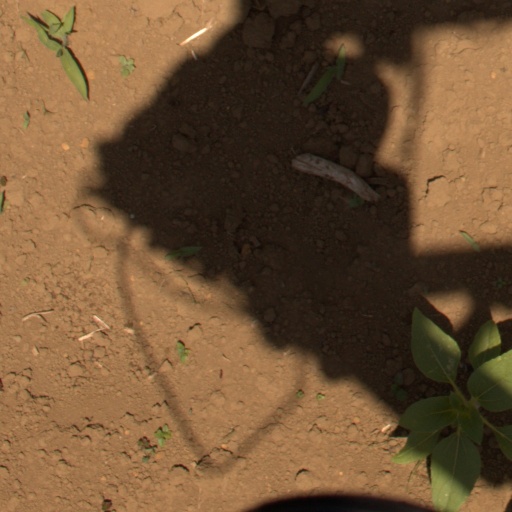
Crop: Jerusalem artichoke